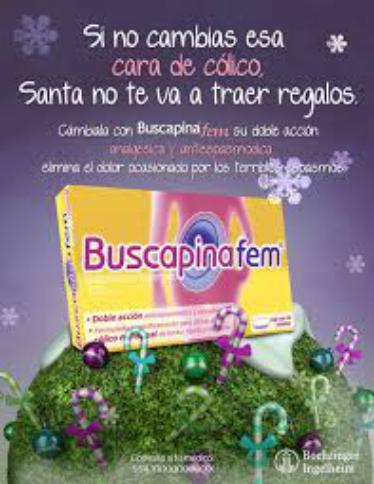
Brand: buscapina
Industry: Necessities